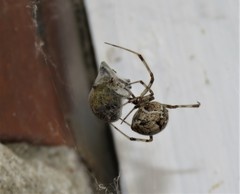
Species: Parasteatoda_tepidariorum